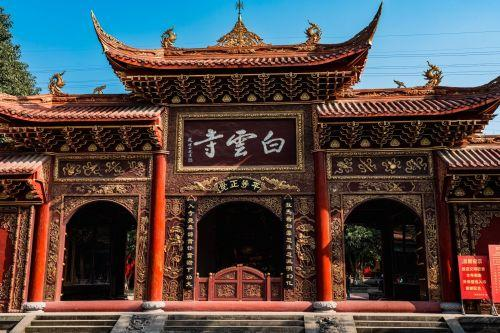
地标名称：白云寺